List of Kelly Clarkson promotional tours

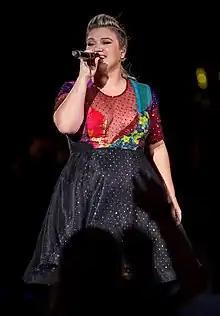
Clarkson in 2015

The following is a comprehensive list of American pop singer Kelly Clarkson's promotional tours. The singer has also been on numerous headlining and co-headlining concert tours.